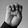
ASL letter: E